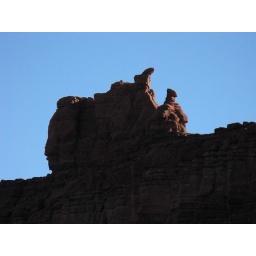
rocks and mountains by the colorado river 14